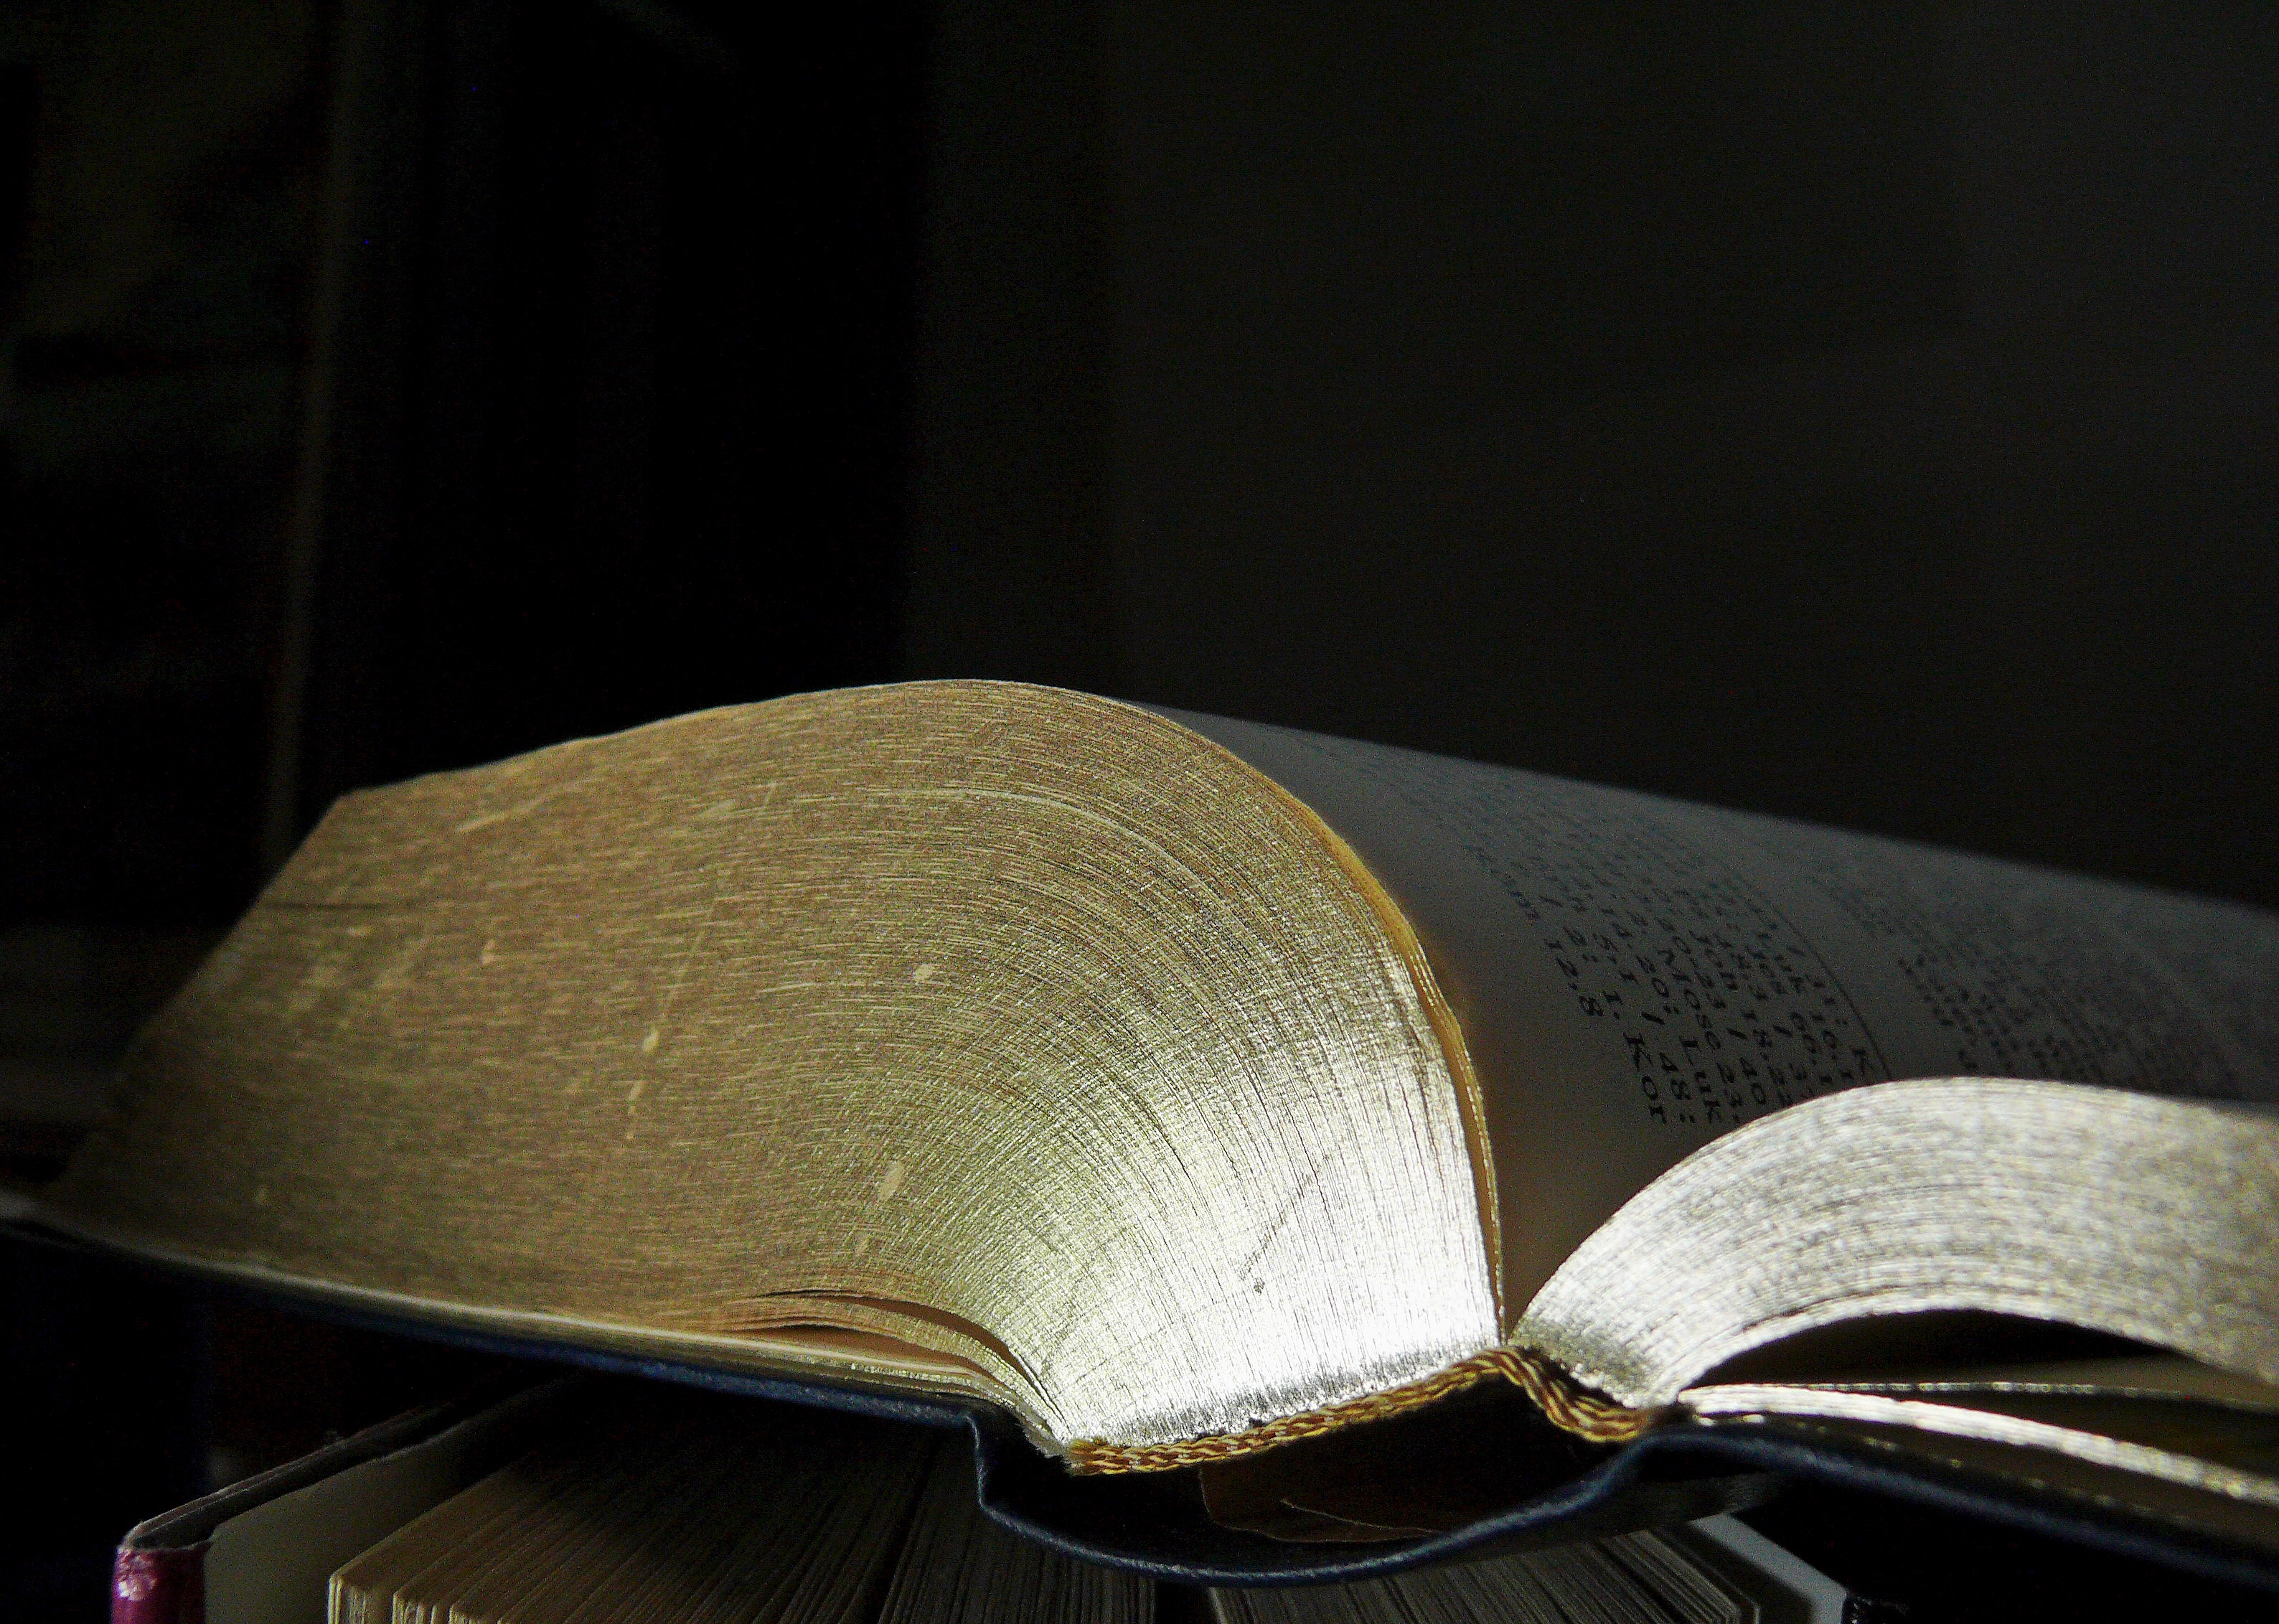
hand, book, wing, wood, guitar, acoustic guitar, religion, church, clothing, black, bible, close up, font, faith, footwear, christianity, word of god, holy scripture, string instrument, plucked string instruments, text filters, aphorisms